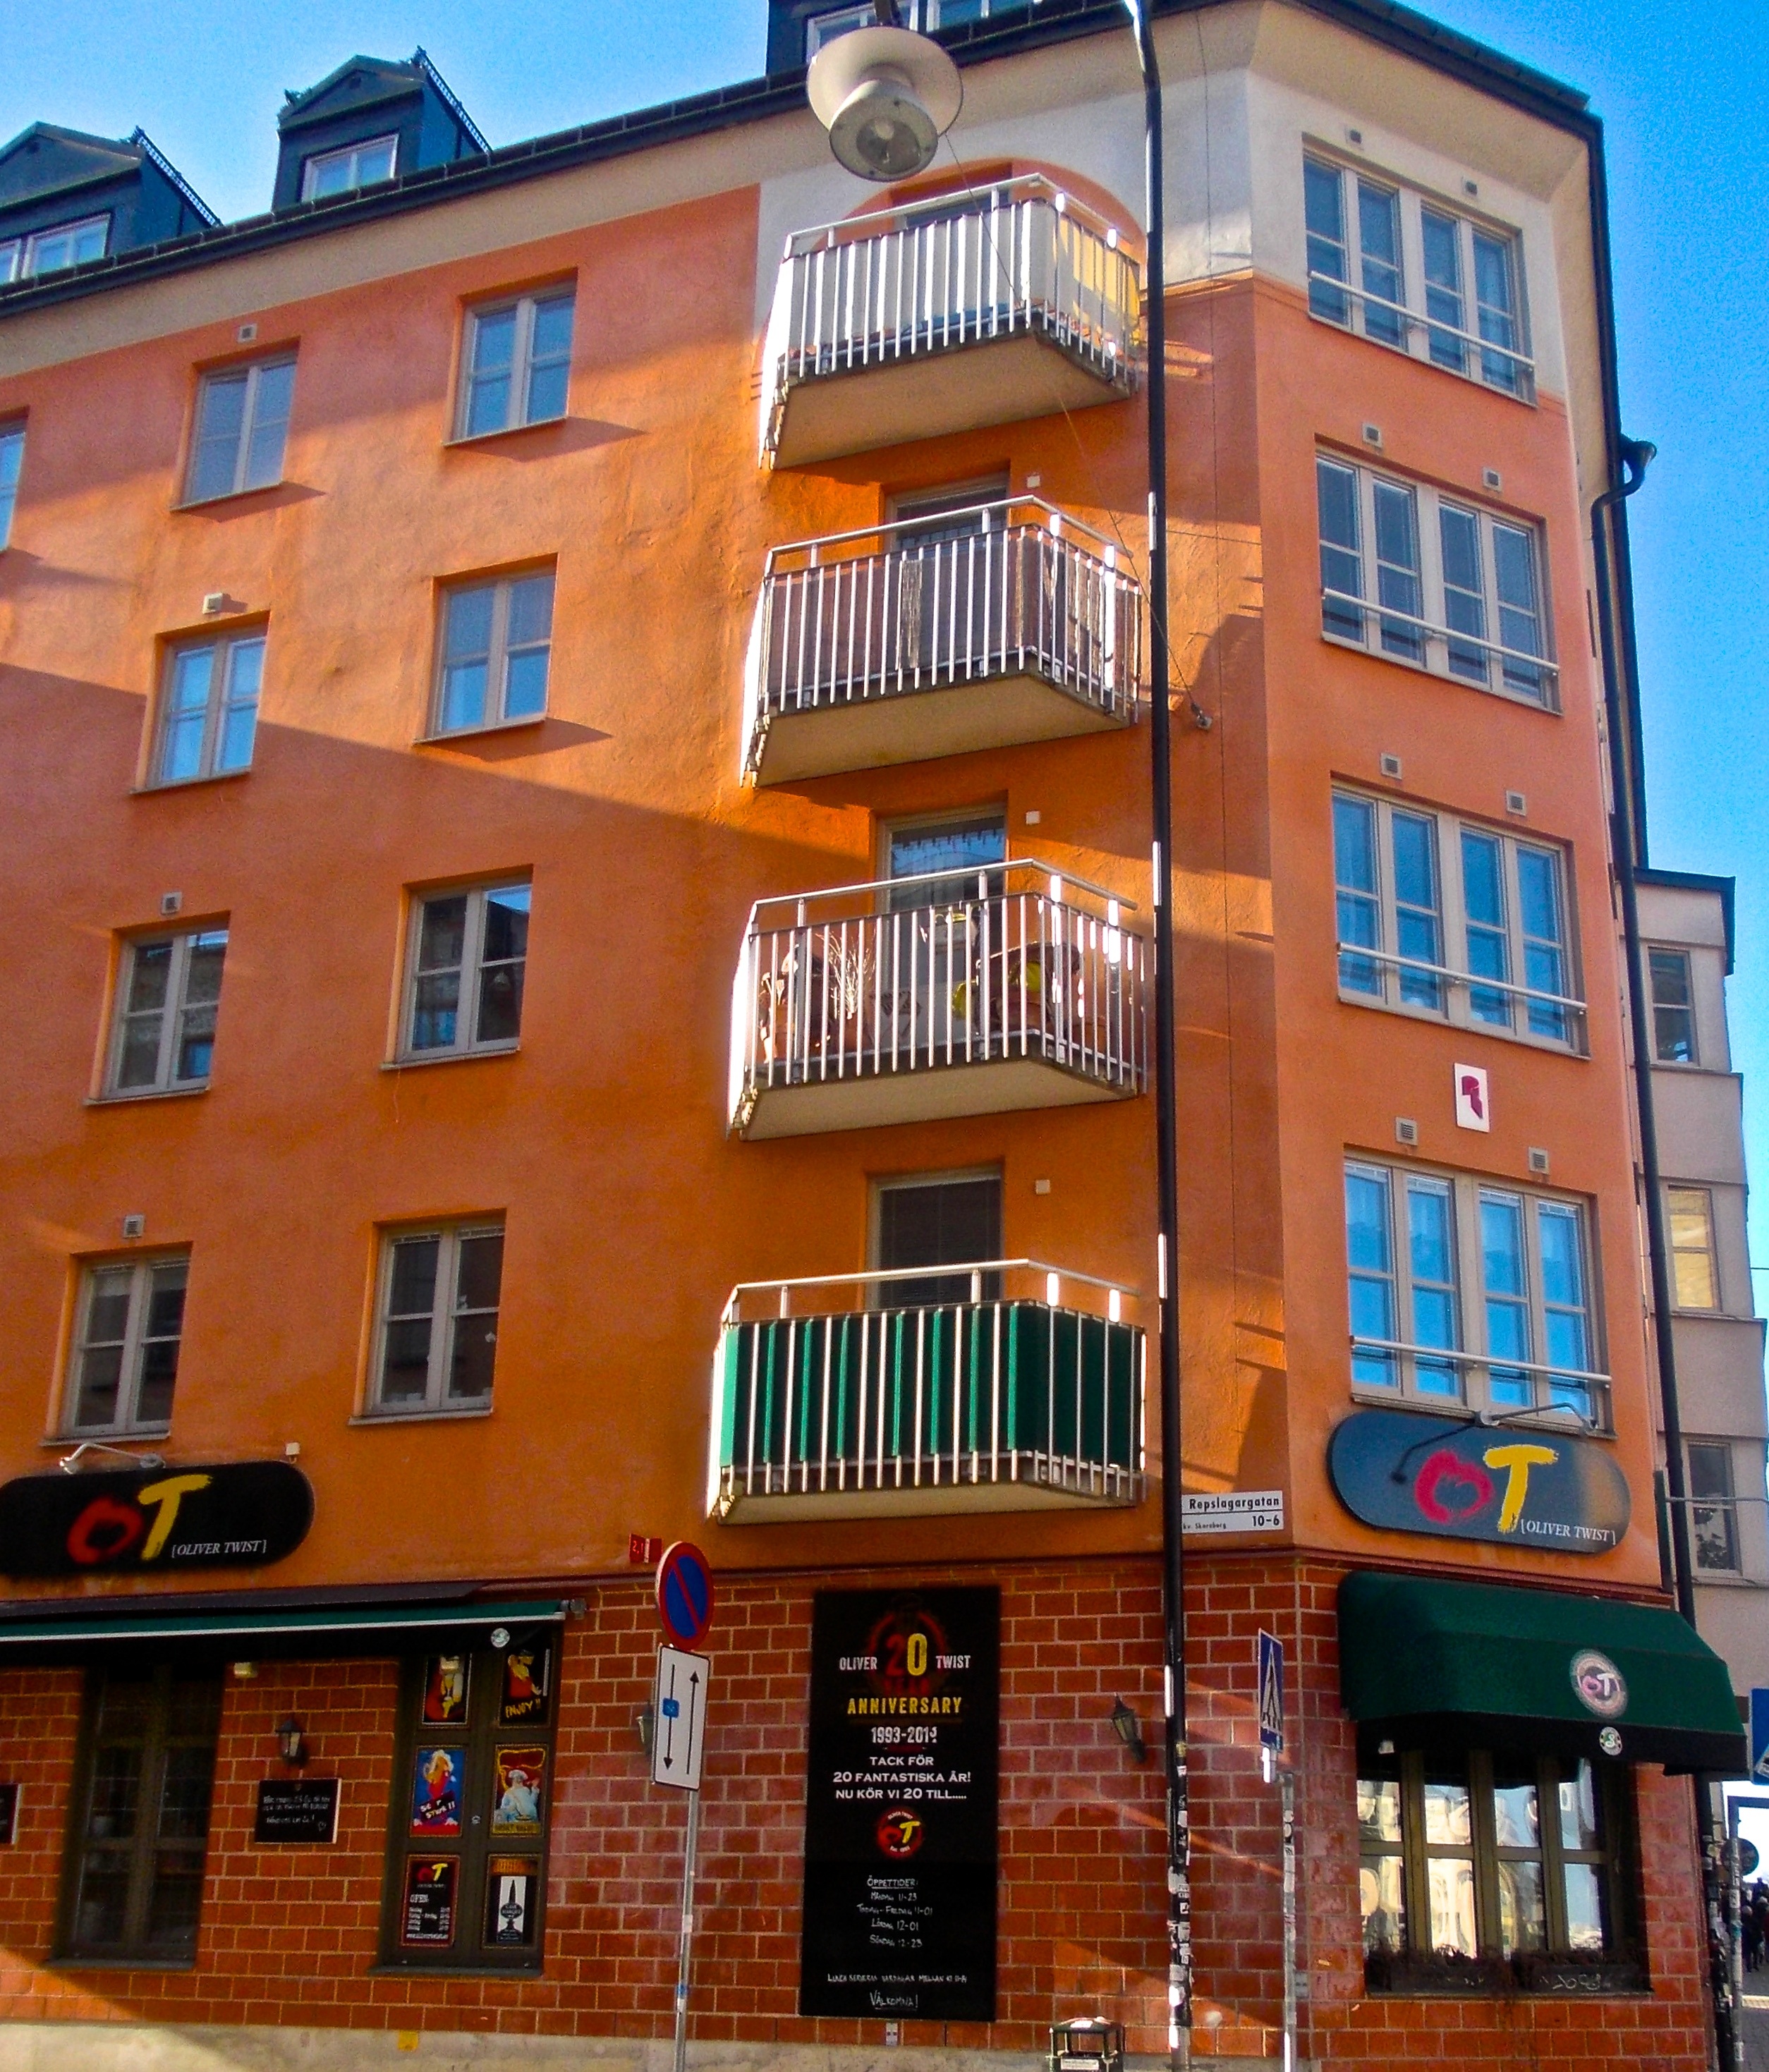
architecture, structure, house, town, building, city, downtown, plaza, facade, property, apartment, tower block, stockholm, condominium, neighbourhood, real estate, residential area, s dermalm, st pauls street